Battle of Korsun–Cherkassy

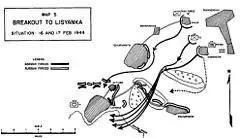
The German breakout

Manstein moved quickly, and by early February the III and XLVII Panzer Corps were assembled for a relief effort. Hitler intervened, however, and ordered the attack be transformed into an effort to counter-encircle the two Soviet army groups.